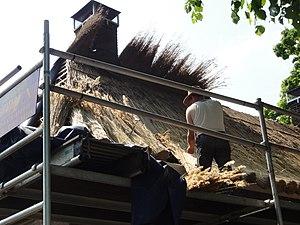
Le toit de chaume est un mode de couverture, constitué de paille de blé, de paille de seigle, de tiges de roseaux mais aussi de genêts et de bruyères.